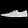
Label: Sneaker